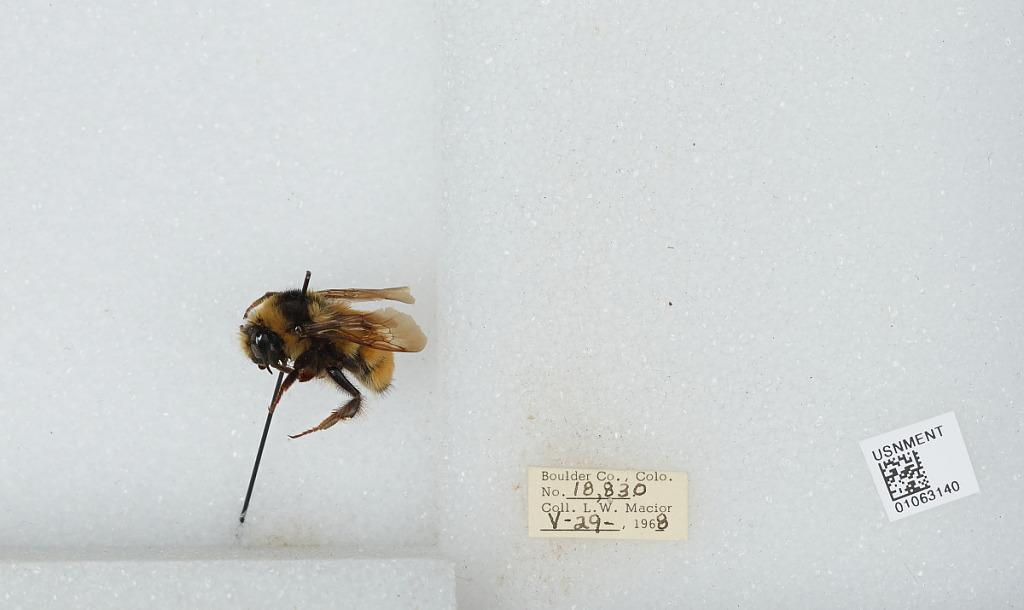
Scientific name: Bombus (Pyrobombus) bifarius Cresson
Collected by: L. Macior
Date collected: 1968-5-29
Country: United States
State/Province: Colorado
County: Boulder
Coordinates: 40.015, -105.27